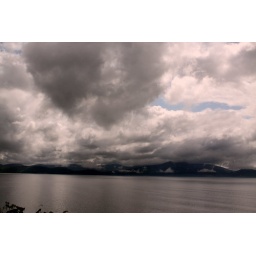
The blue sky doing its best to get through the very dark clouds over a lake in Killarney.